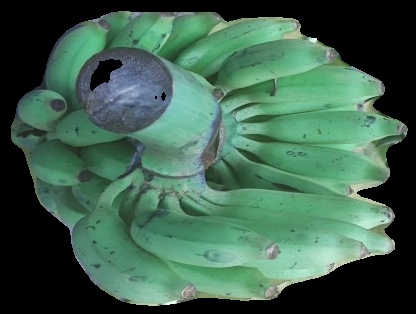
Variety: elakki-bale
Grade: grade2